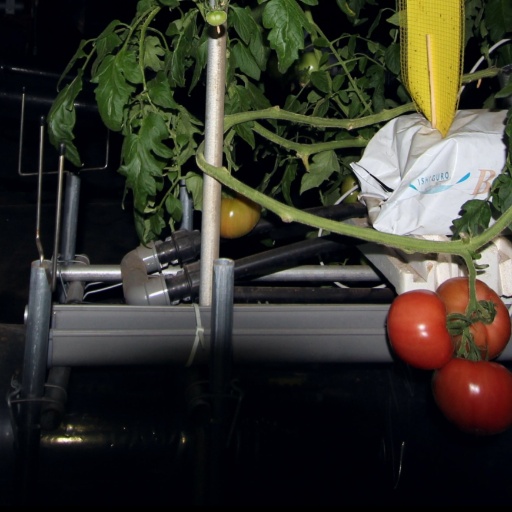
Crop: tomato